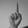
ASL letter: D